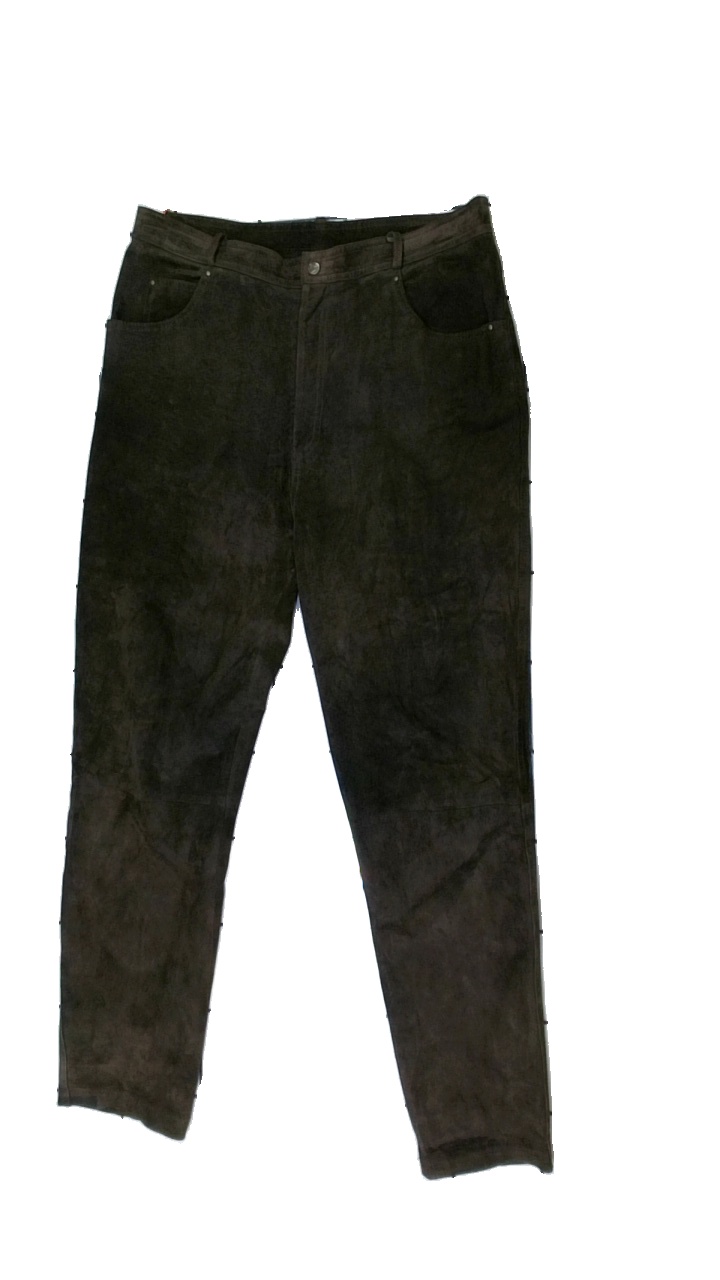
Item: Trousers (Ladies)
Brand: Jennifer
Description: bruna mocka byxor, några små fläckar på benet
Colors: Brown
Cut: Regular
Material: ?
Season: All
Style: Leather
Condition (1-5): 4
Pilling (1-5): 5
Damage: fläck
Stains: Minor
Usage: Reuse
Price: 50-100